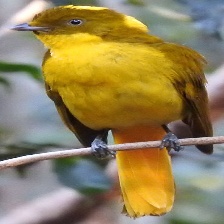
Species: GOLDEN BOWER BIRD
Scientific name: PRIONODURA NEWTONIANA